Shibatayama stable

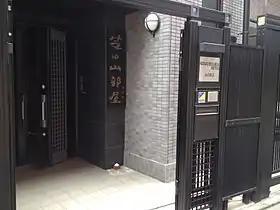

Shibatayama Stable (Japanese: 芝田山部屋, "Shibatayama-beya") is a stable of sumo wrestlers, one of the Nishonoseki group of stables. It was founded in 1999 by former "yokozuna" Ōnokuni. Located in Suginami, it is the only stable to be situated in the western half of Tokyo as of 2020.